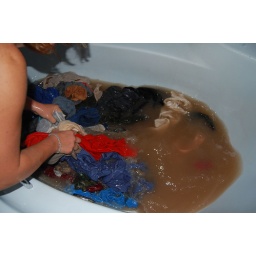
Washing our clothes in the bathtub in Tana after 3 weeks in the field. Disgusting.